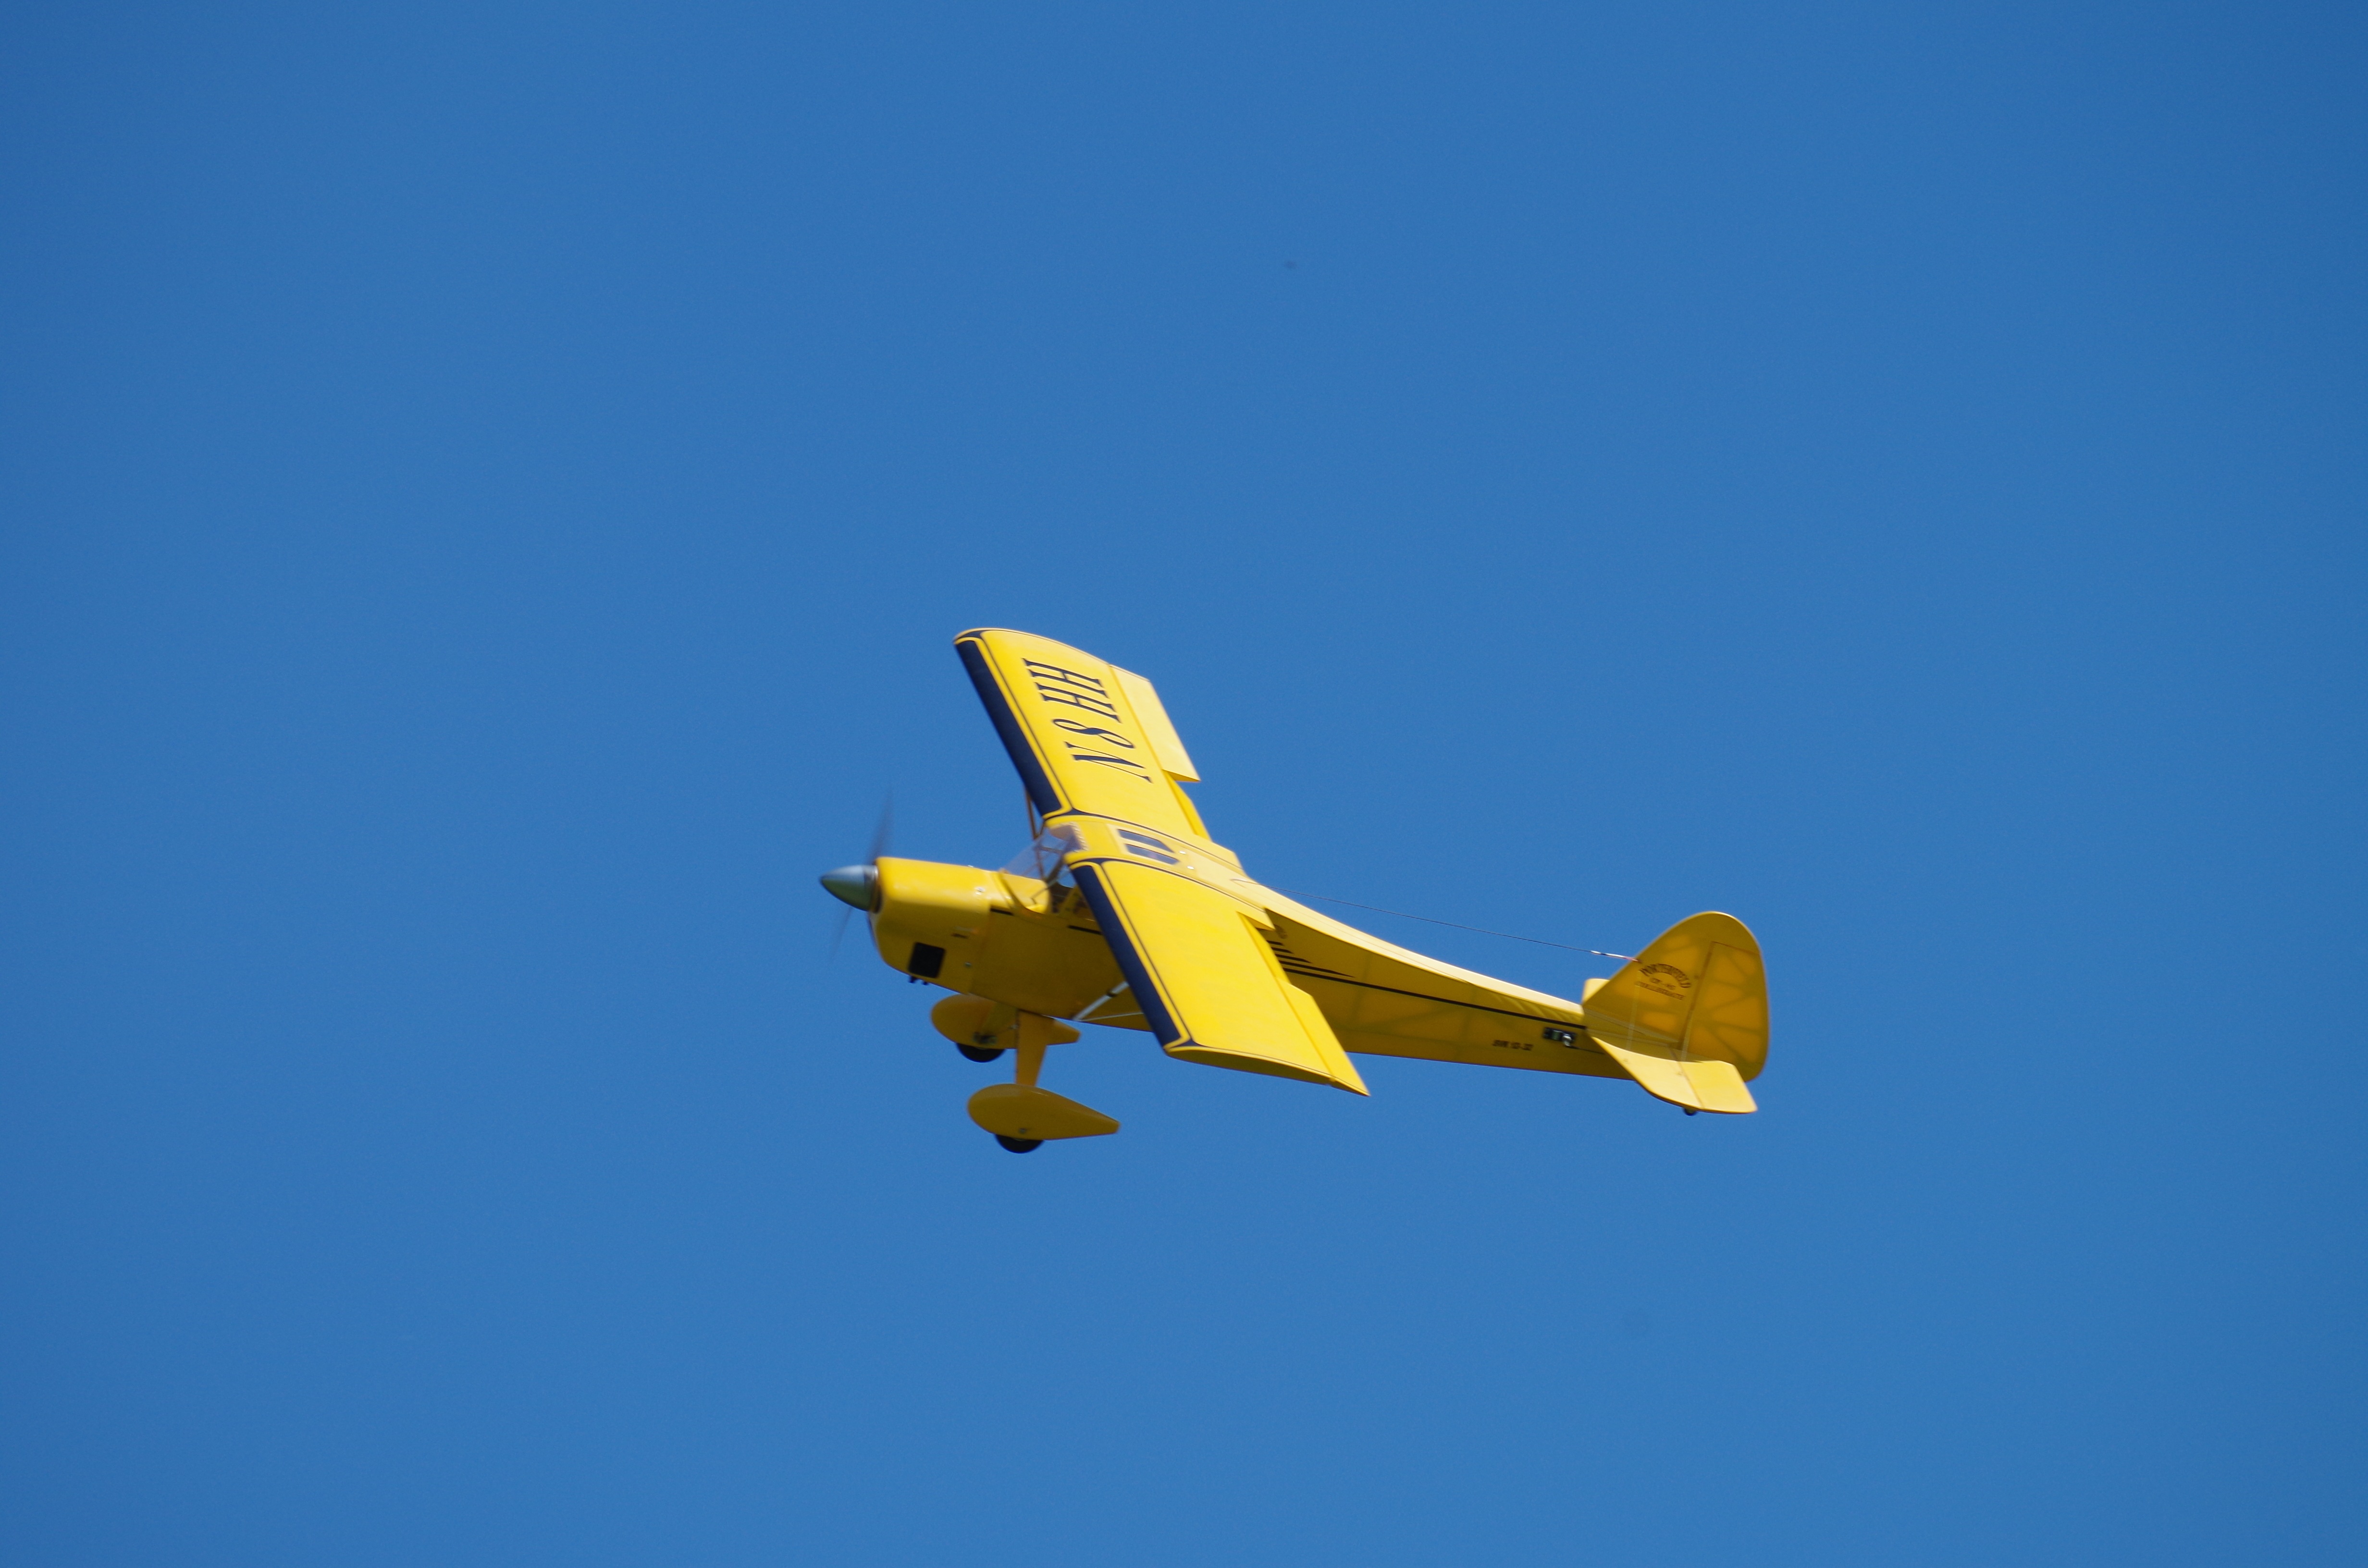
wing, flying, airplane, aircraft, model, vehicle, airline, aviation, flight, airliner, propeller, takeoff, air show, light aircraft, air force, aerobatics, monoplane, air travel, atmosphere of earth, general aviation